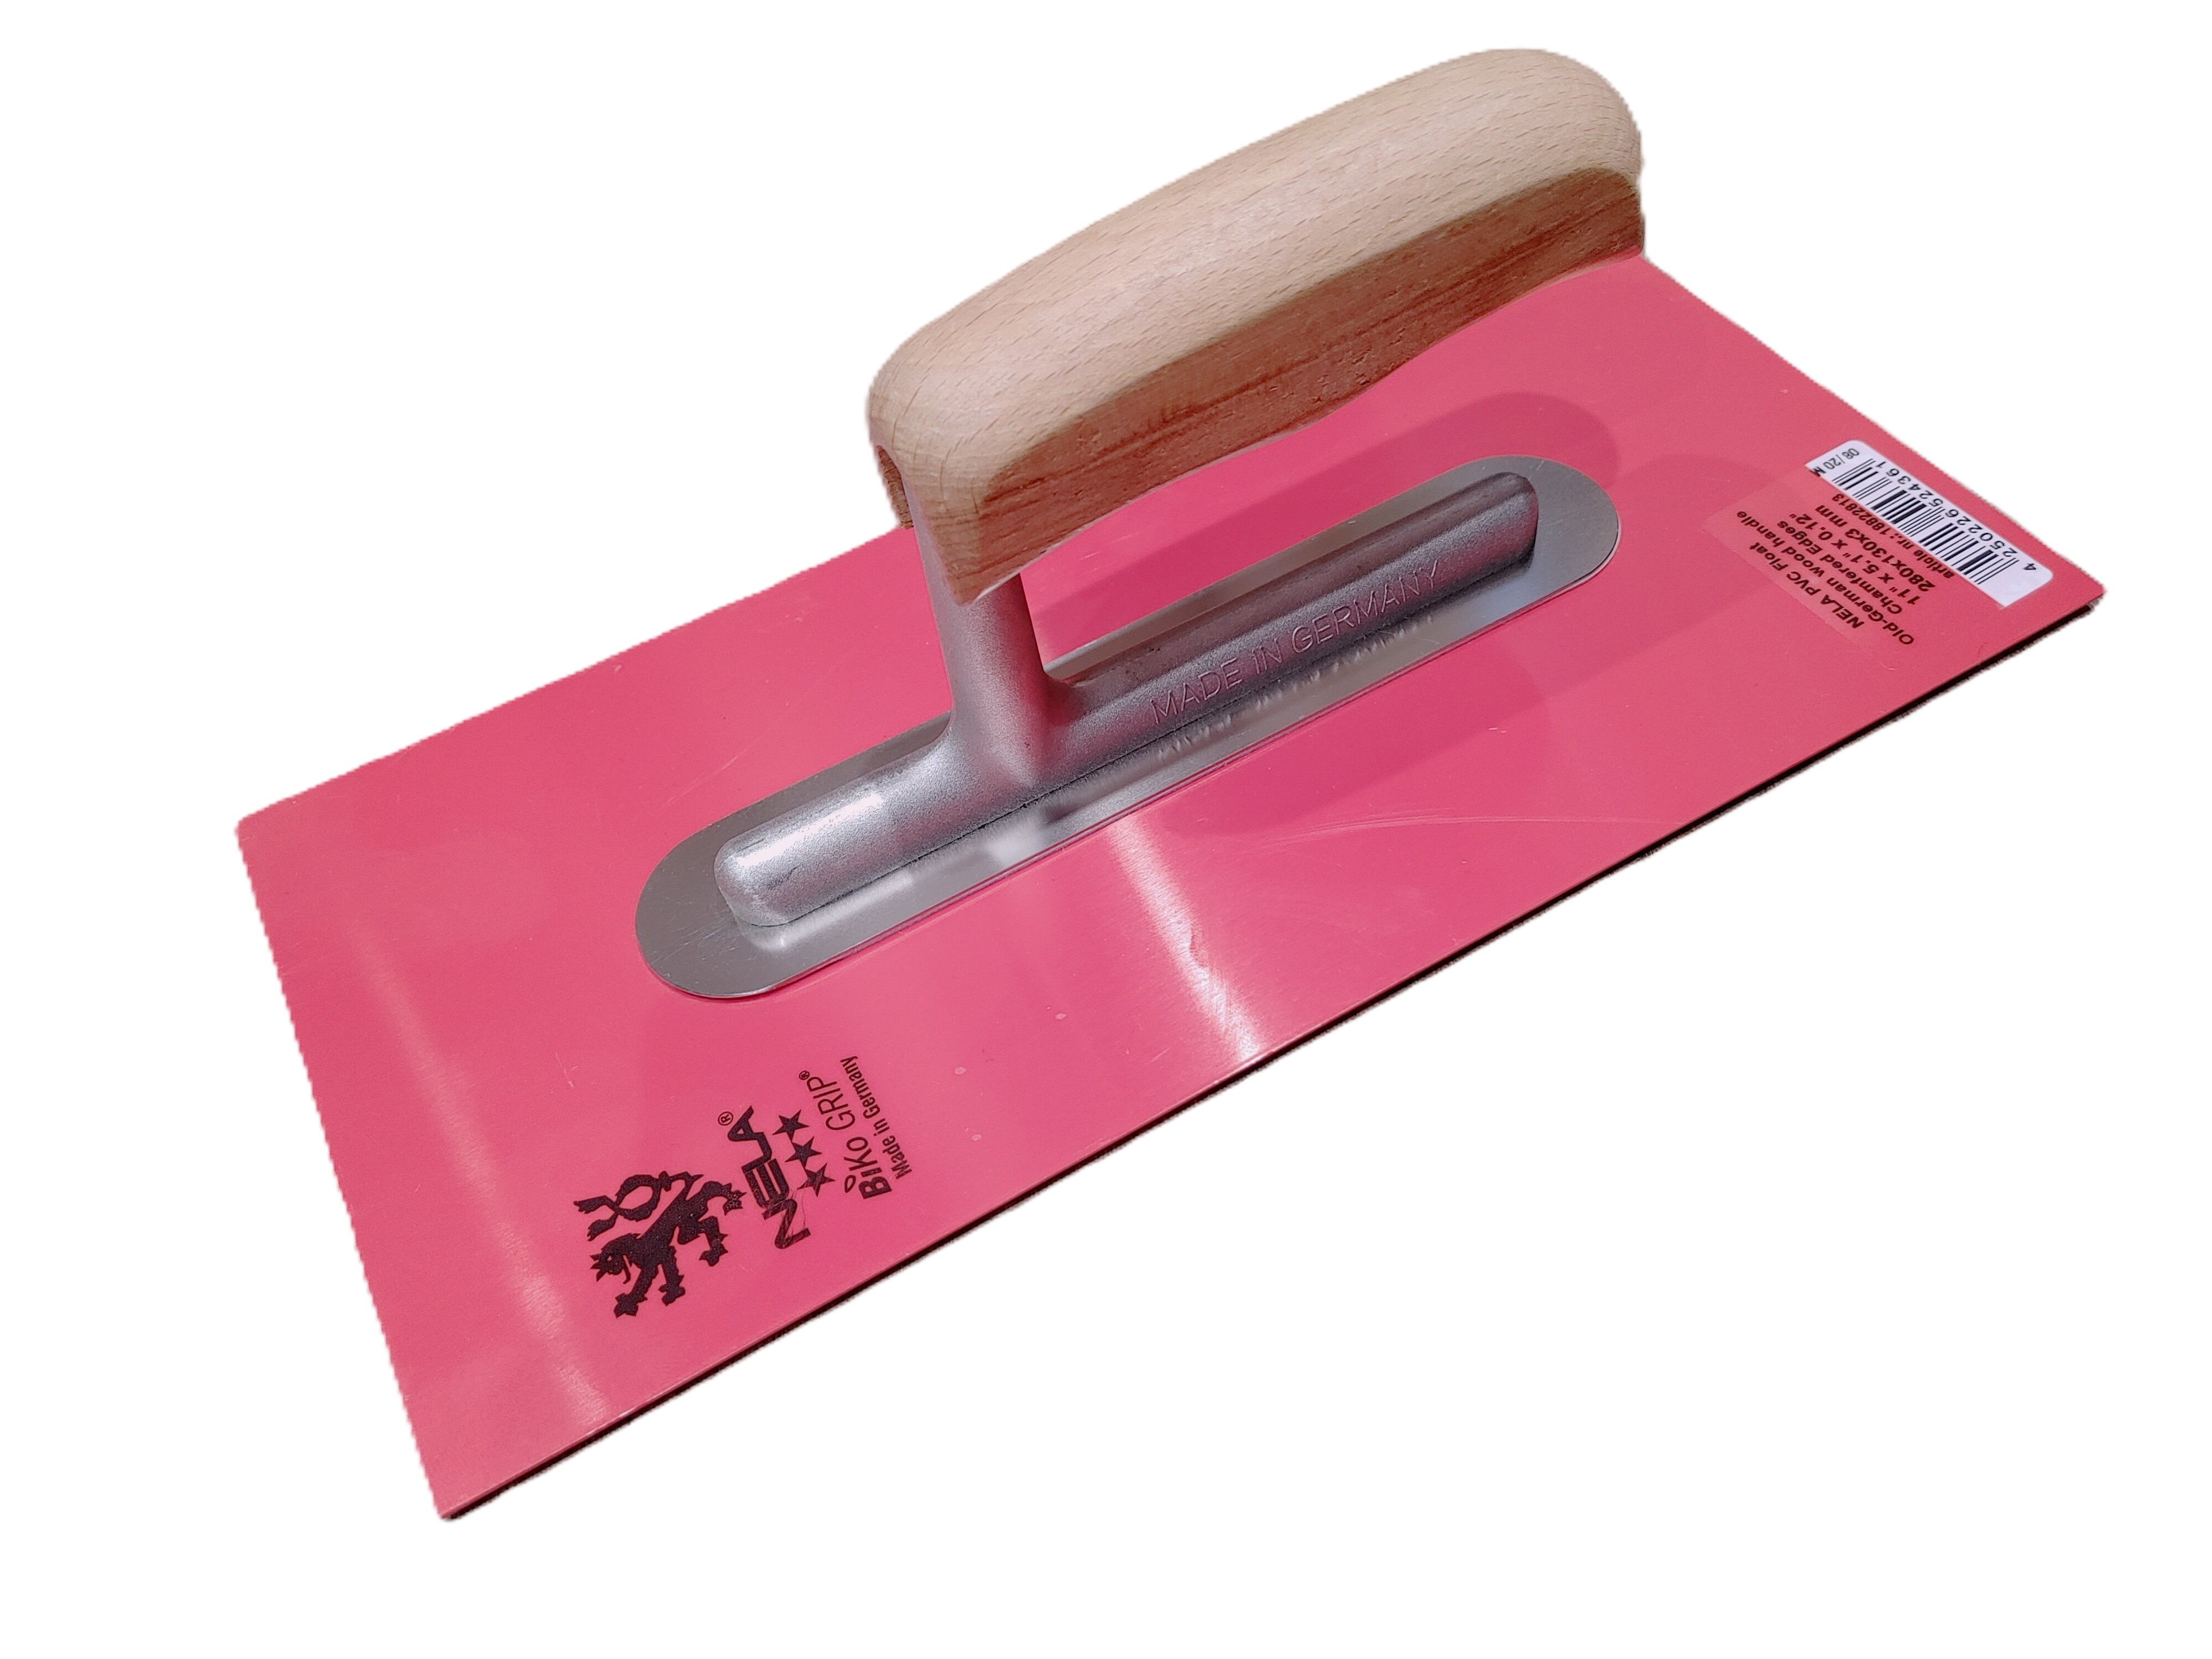
NELA Red Float with Wood Handle
Red PVC stucco float, sized 11" x 5". Comes with a wood handle.
Brand: Nela
Category: Hardware > Tools > Masonry Tools > Floats > Darby Floats